2006–07 NCAA Division I men's basketball season

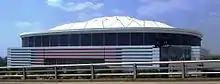
The Georgia Dome was the site of the Final Four and Championship game to end the 2006–07 season.

After the NCAA Tournament field was announced, the National Invitation Tournament invited 32 teams to participate, reducing the field's size from 40. Eight teams were given automatic bids for winning their conference regular seasons, and 24 other teams were also invited. The field came from 18 conferences, with the Big East and Southeastern Conference tying for the most teams invited with four. For the first time since the NIT began seeding teams, all four No. 1 seeds reached the final four. John Beilein's West Virginia Mountaineers won the title, defeating the Oliver Purnell-coached Clemson Tigers 78–73 in the championship game. The Mountaineers reached the championship game after Darris Nichols' dramatic 3-pointer at the buzzer stunned Mississippi State in the semifinals. Mountaineer guard Frank Young was named tournament MVP.